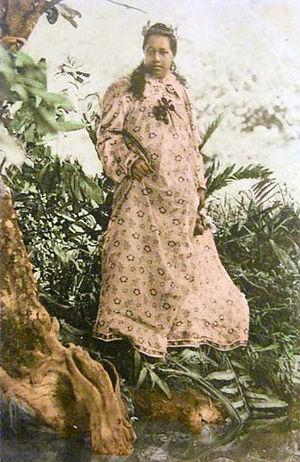
TAHITI - POLYNESIE FRANCAISE - Iles sous le vent - Tuarii, Reine de l´ile de Raiatea - Lucien Gauthier.